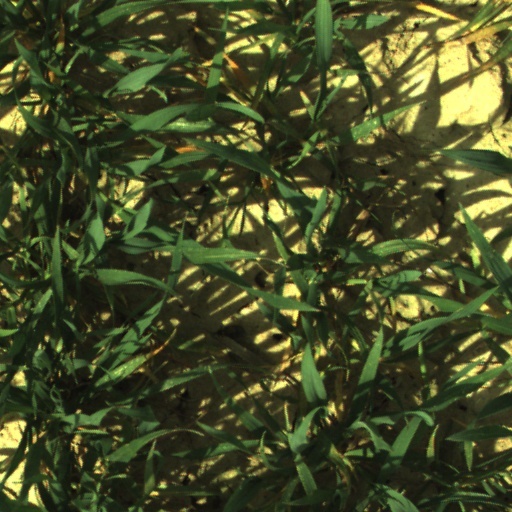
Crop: wheat